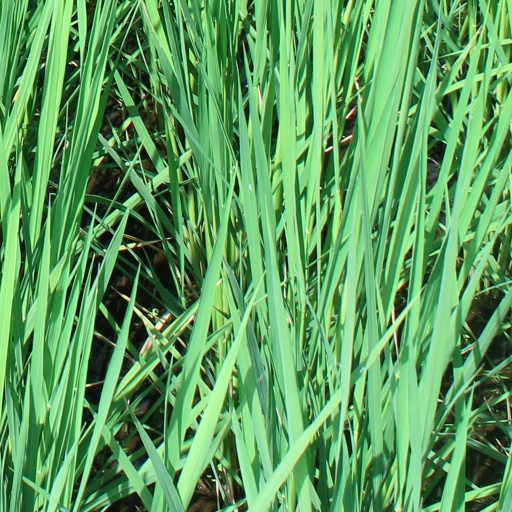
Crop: rice